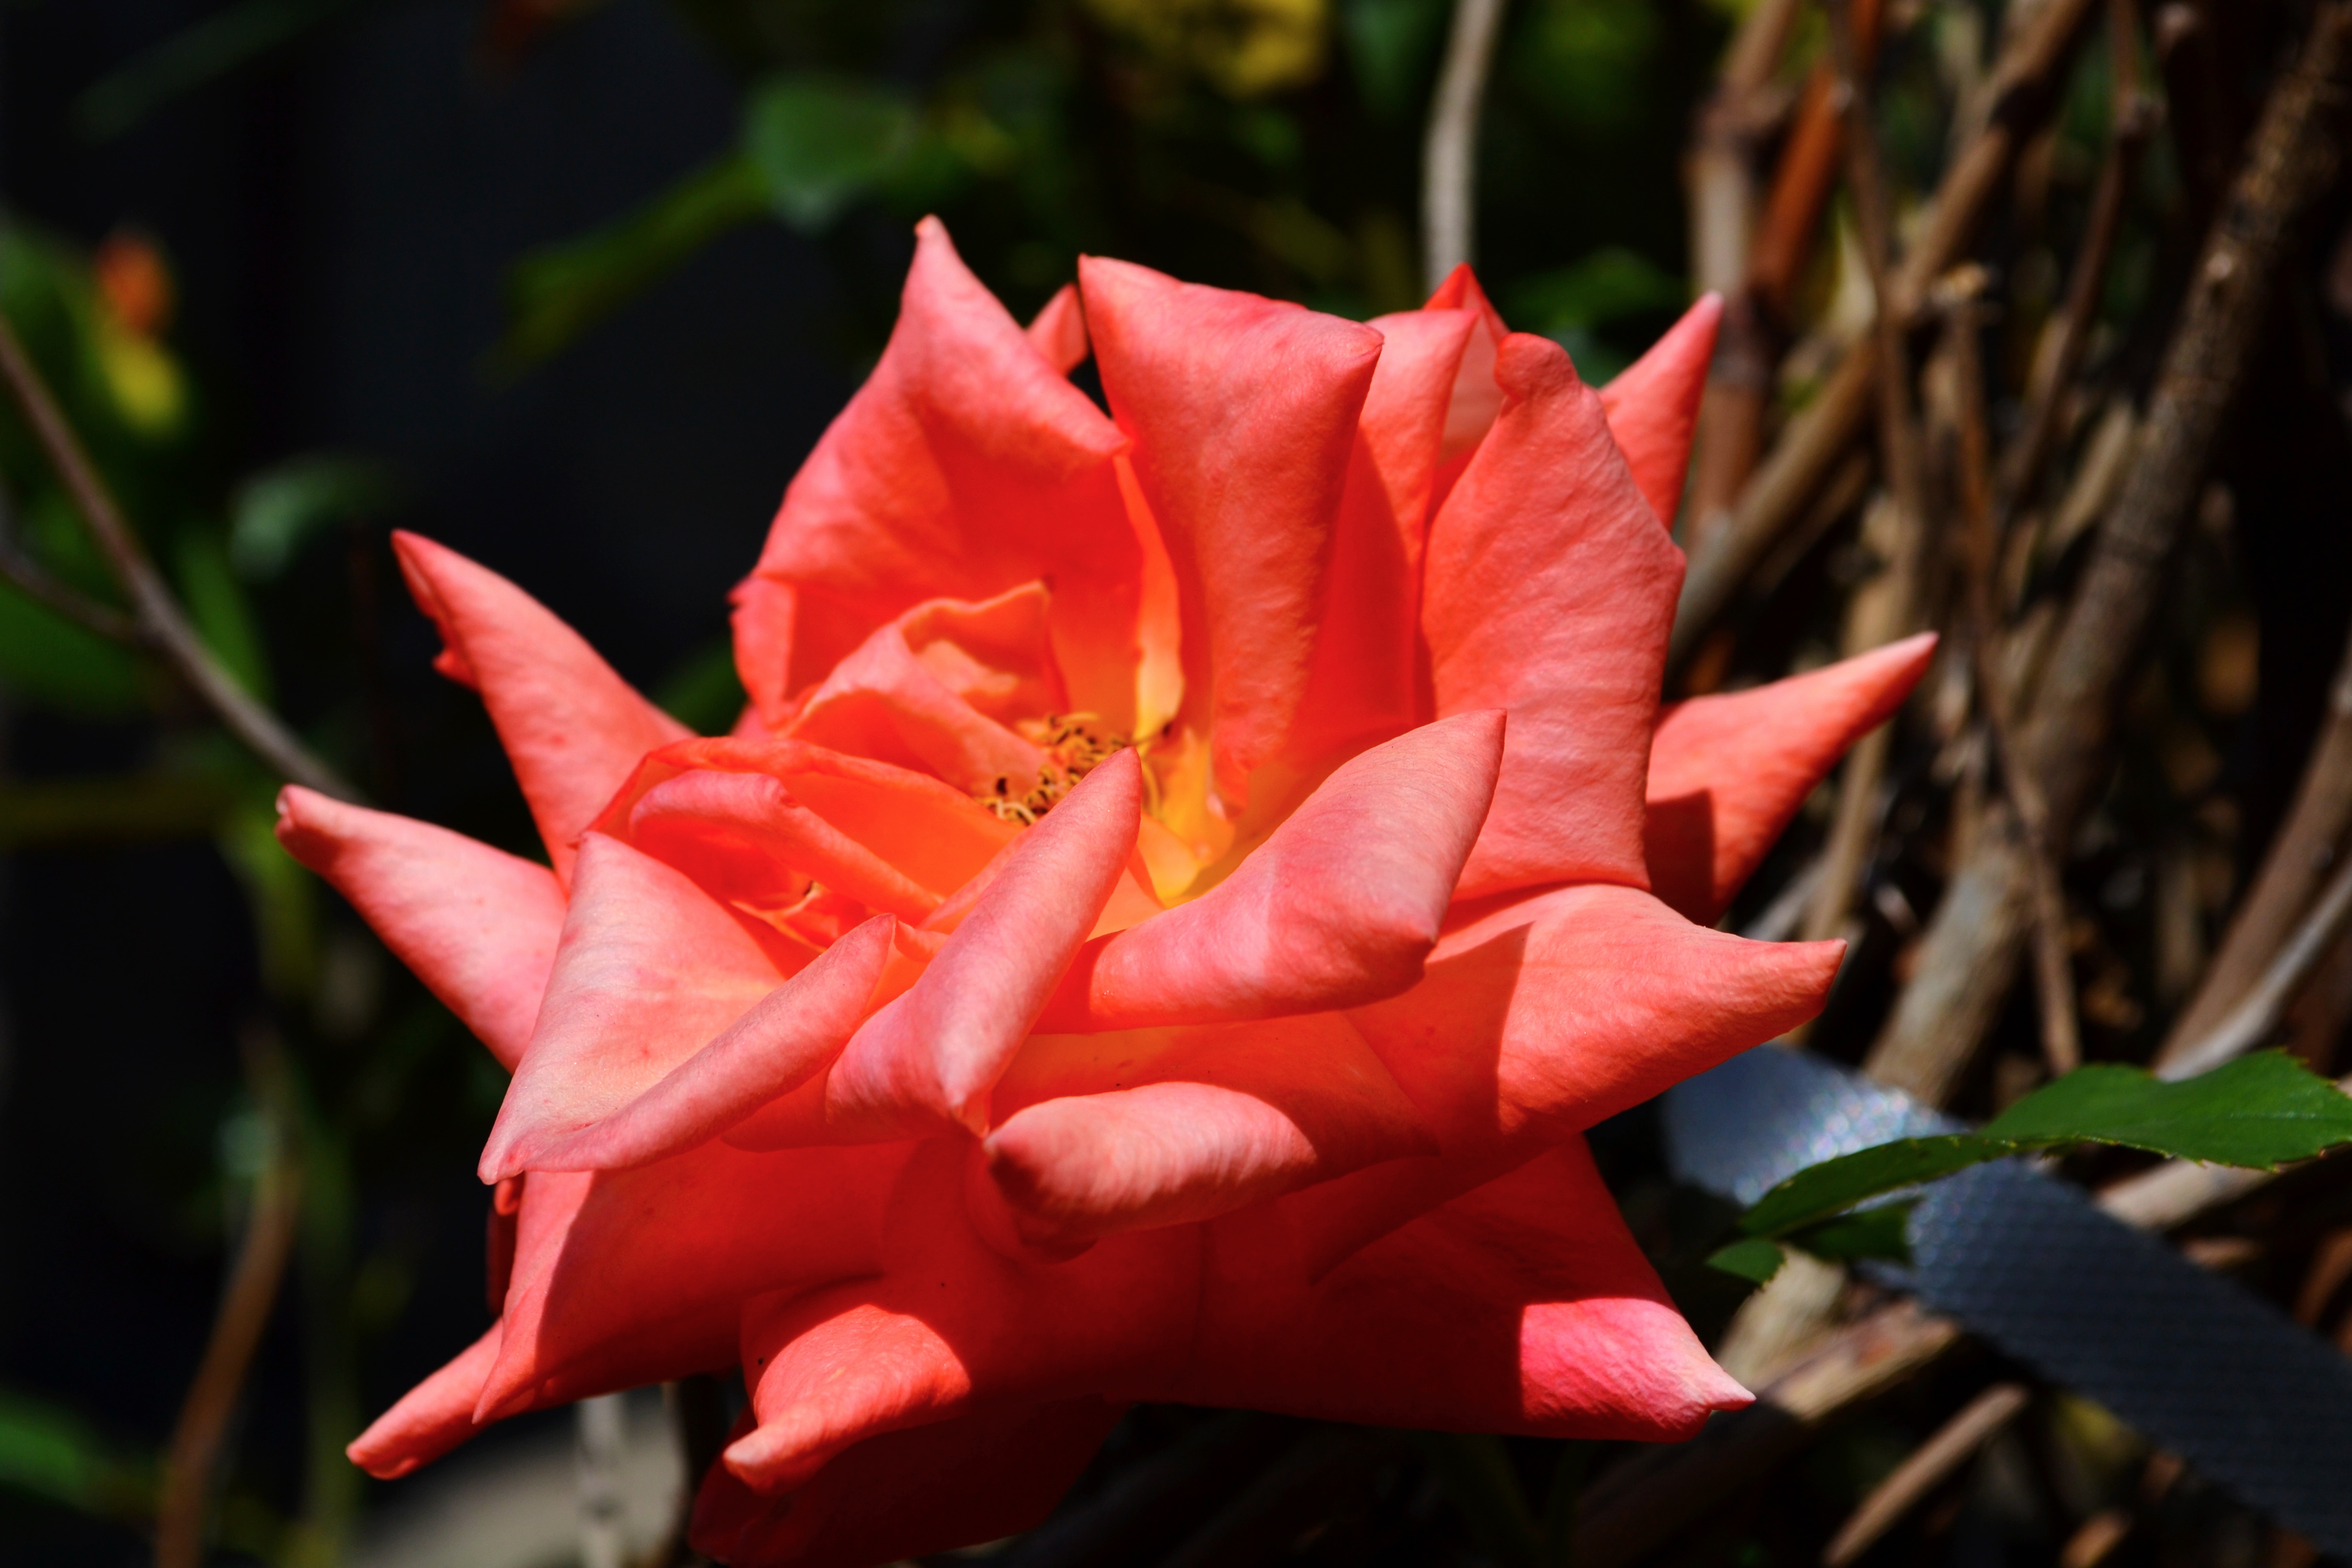
nature, plant, leaf, flower, petal, rose, orange, red, botany, garden, flora, shrub, macro photography, flowering plant, garden roses, rose family, orange rose, plant stem, land plant